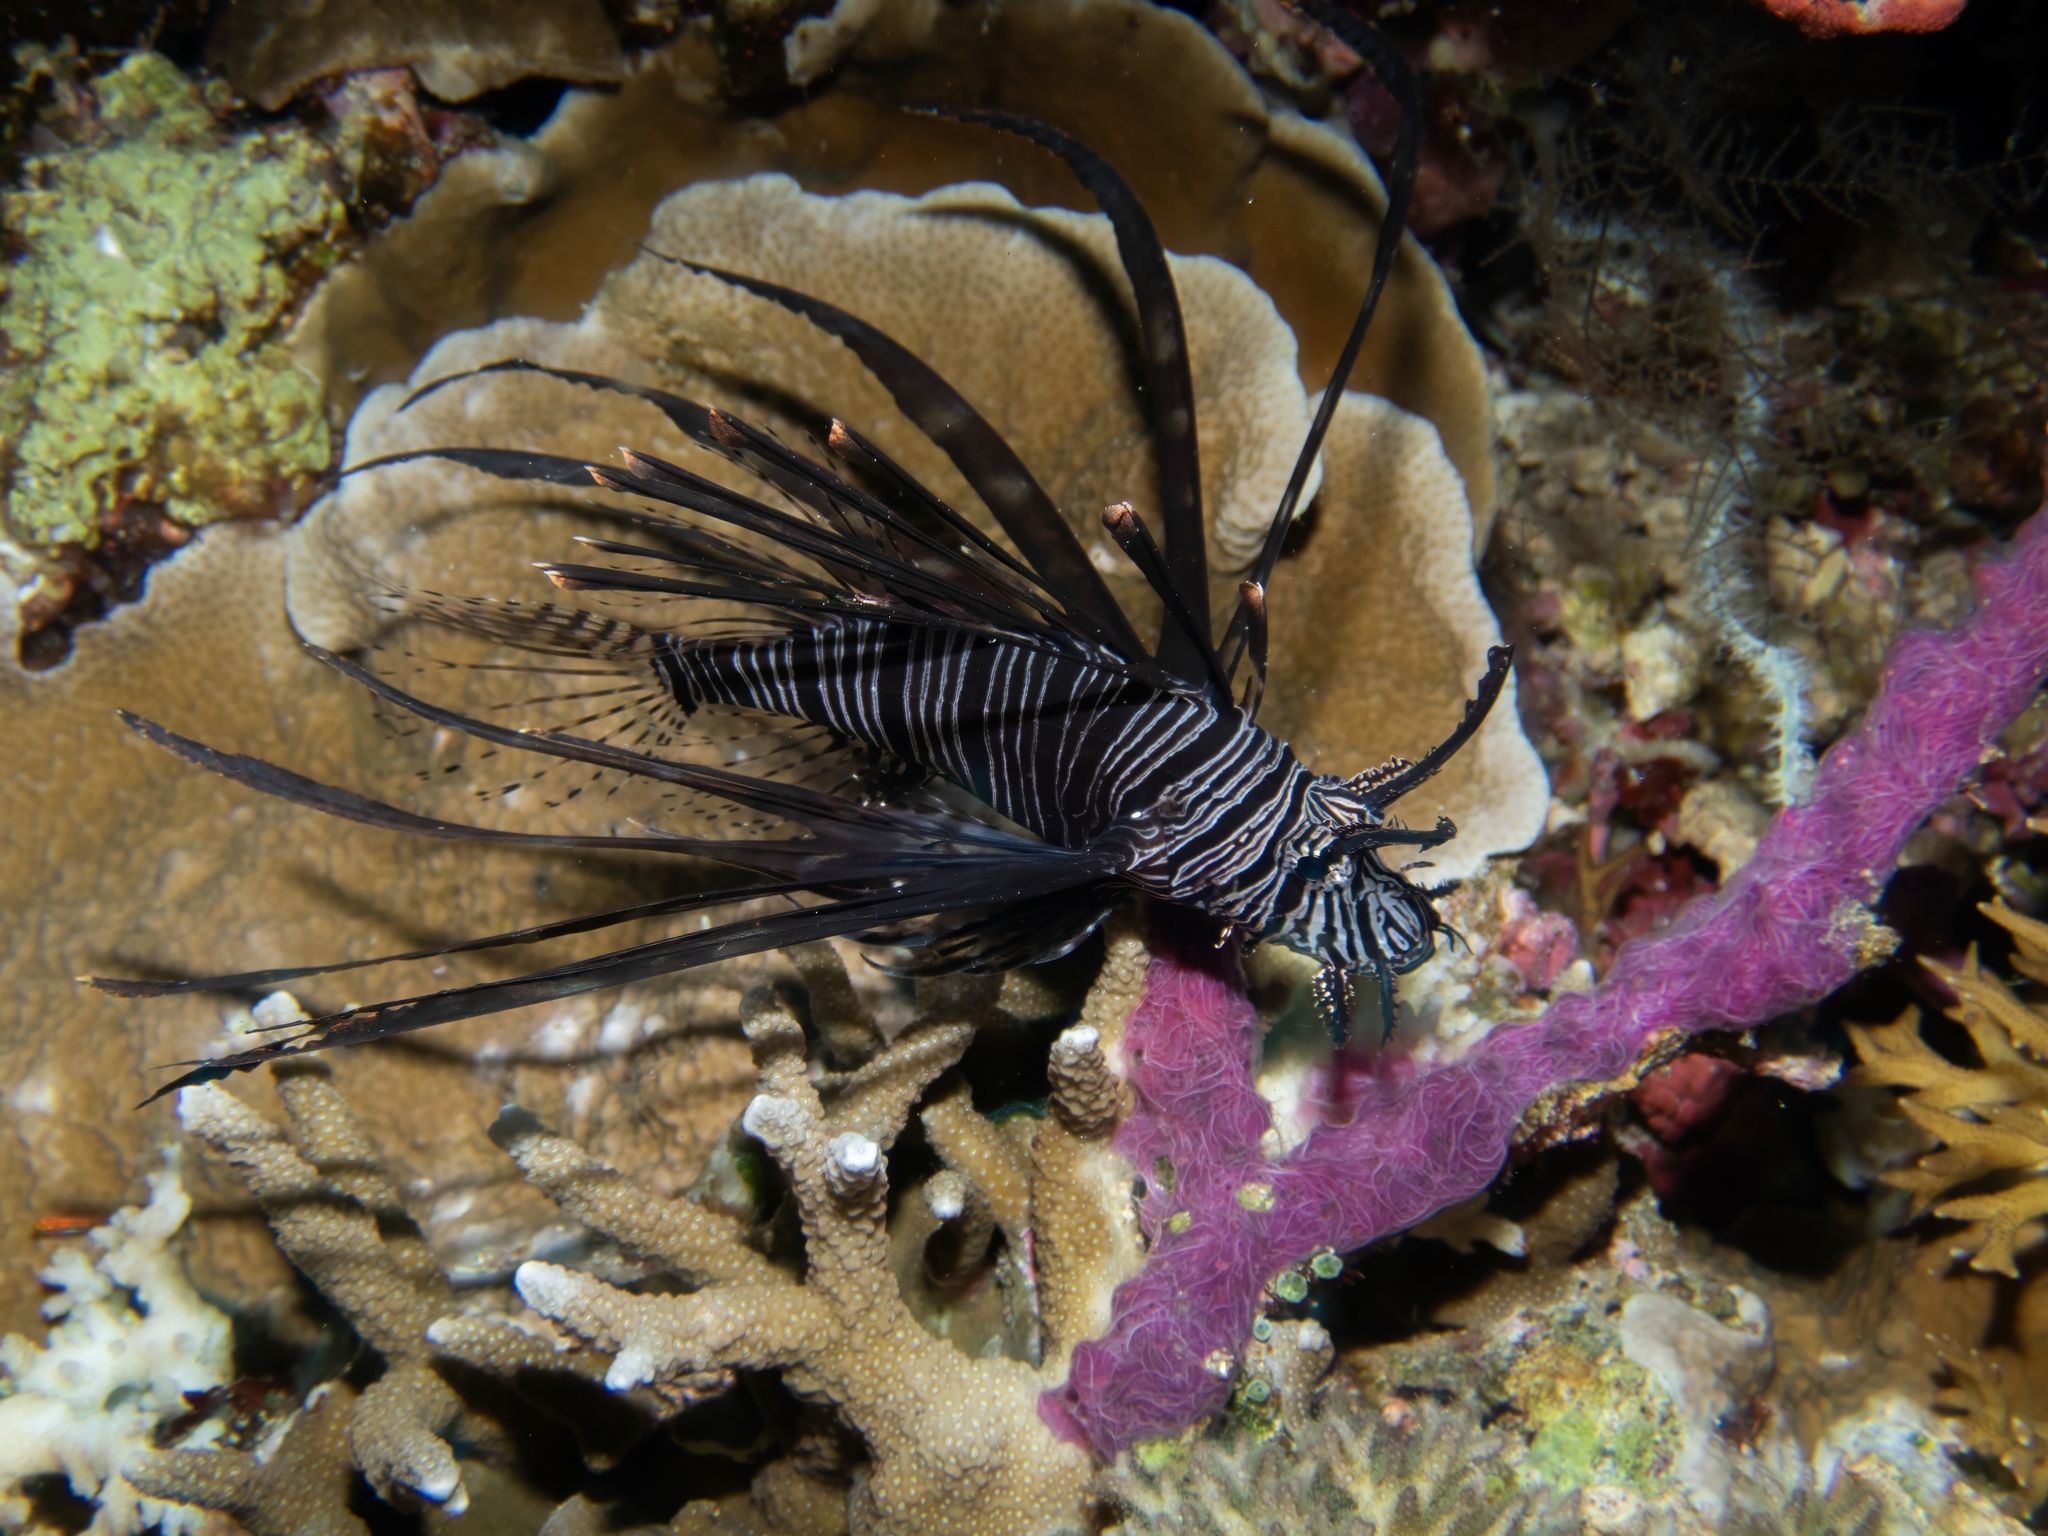
Pterois volitans (Red Lionfish)